Alexei Navalny 2018 presidential campaign

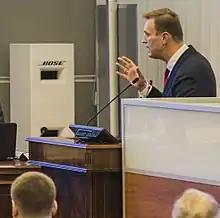
Navalny argues before the election commission on December 25

Concerns about Navalny's participation in the elections include the "Kirovles case", when in 2009, according to investigators, Navalny ordered a local businessman to create an intermediary company then persuaded the administration of the local Kirov Oblast corporation Kirovles to sign a deal with the new company on unfavorable terms. Kirovles allegedly lost millions of dollars while the middleman company made a profit. The investigation lasted until 2013 at which point he was given a five-year prison sentence, which was suspended with a 500,000 ruble fine. In November 2016 the Russian Supreme Court annulled the sentence and returned the case to the Leninsky District court in the city of Kirov for a retrial. In February 2017, the district court ruled to uphold Navalny's sentence despite pressure from the European Court of Human Rights, which sided with Navalny. The issue may block Navalny from participating in the elections as Russian law does not allow criminal offenders to run for office, and after the retrial both Vyacheslav Volodin, speaker of the State Duma, and Medvedev's spokesman Dmitry Peskov stated that he will probably not be allowed to run.